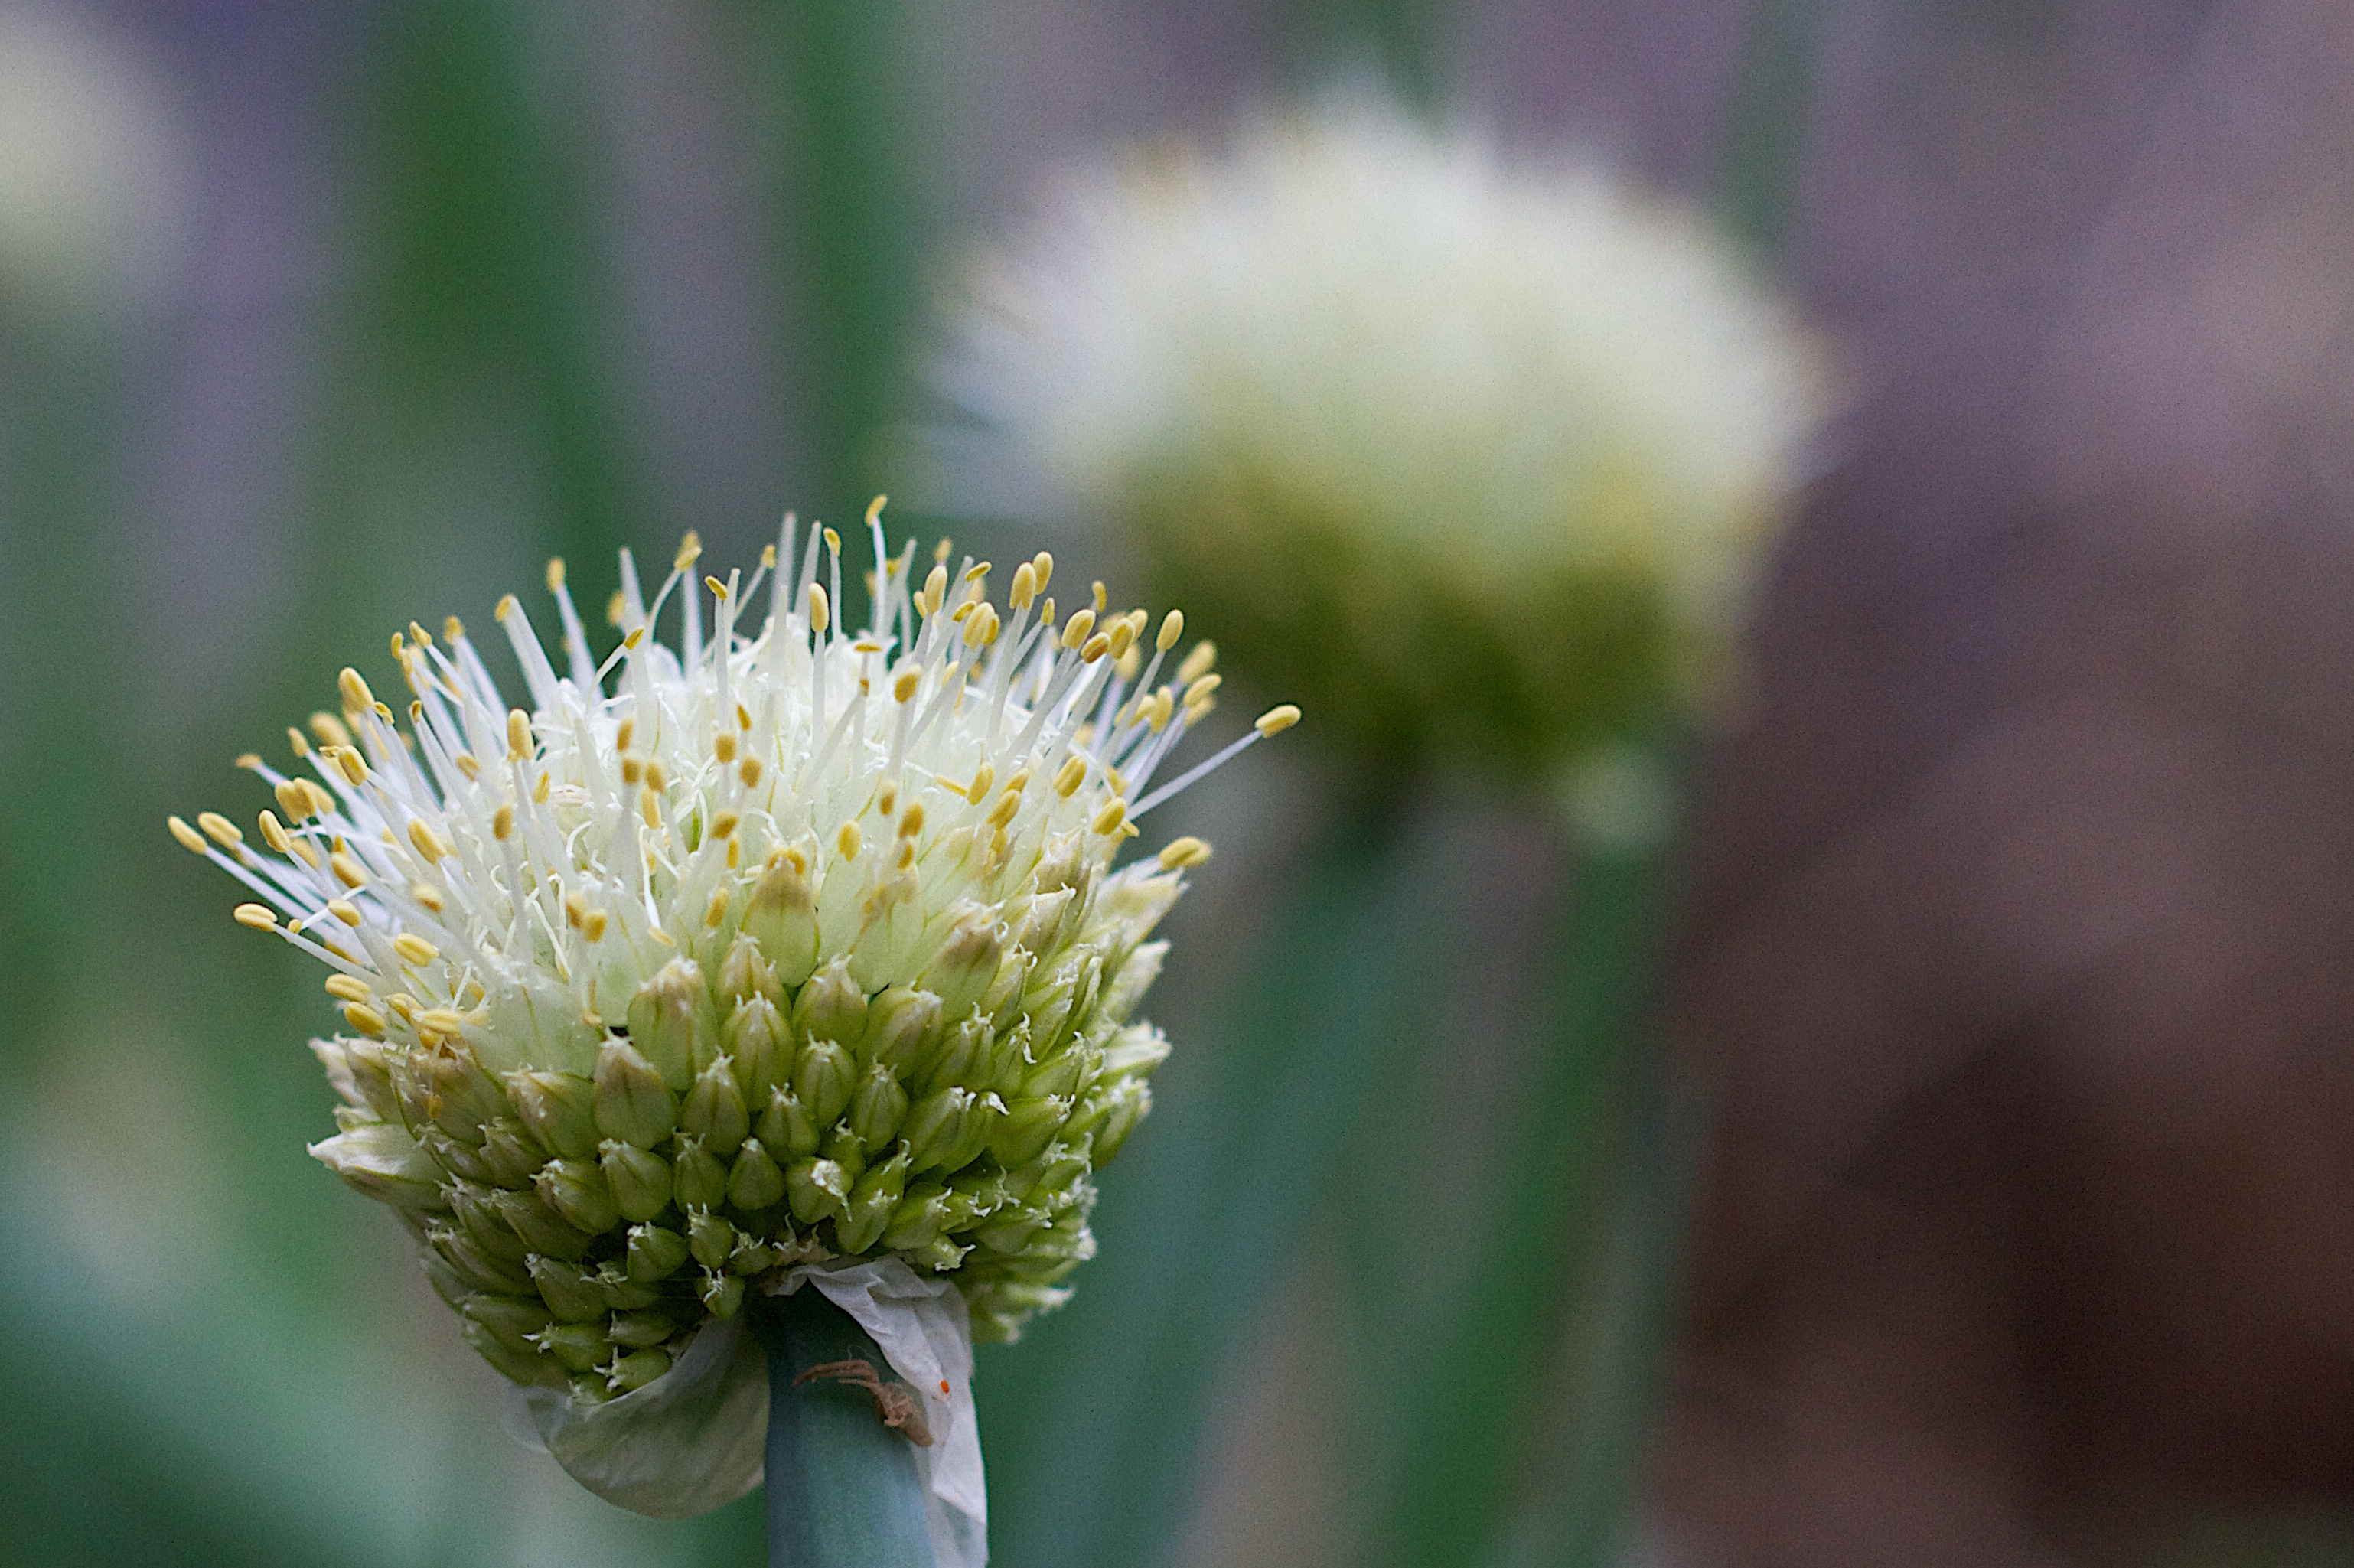
nature, blossom, plant, photography, flower, petal, food, green, produce, botany, flora, wildflower, close up, raildog, macro photography, flowering plant, daisy family, plant stem, land plant